British rock music

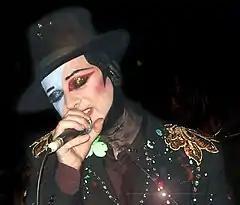
Boy George, lead singer of Culture Club, performing at Ronnie Scott's Jazz Club in London

Many progressive rock bands had incorporated synthesizers into their sound, including Pink Floyd, Yes and Genesis. In 1977, Ultravox member Warren Cann purchased a Roland TR-77 drum machine, which was first featured in their October 1977 single release "Hiroshima Mon Amour". The ballad arrangement, metronome-like percussion and heavy use of the ARP Odyssey synthesizer was effectively a prototype for nearly all synthpop and rock bands that were to follow. In 1978, the first incarnation of The Human League released their début single "Being Boiled". Others were soon to follow, including Tubeway Army, a little known outfit from West London, who dropped their punk rock image and jumped on the band wagon, topping the UK charts in the summer of 1979 with the single "Are Friends Electric?". This prompted the singer, Gary Numan to go solo and in the same year he release the Kraftwerk inspired album, "The Pleasure Principle" and again topped the charts for the second time with the single "Cars". Particularly through its adoption by New Romantics, synthesizers came to dominate the pop and rock music of the early 80s. Albums such as Visage's "Visage" (1980), John Foxx's "Metamatic" (1980), Gary Numan's "Telekon" (1980), Ultravox's "Vienna" (1980), The Human League's "Dare" (1981) and Depeche Mode's "Speak & Spell" (1981), established a sound that influenced most mainstream pop and rock bands, until it began to fall from popularity in the mid-1980s.